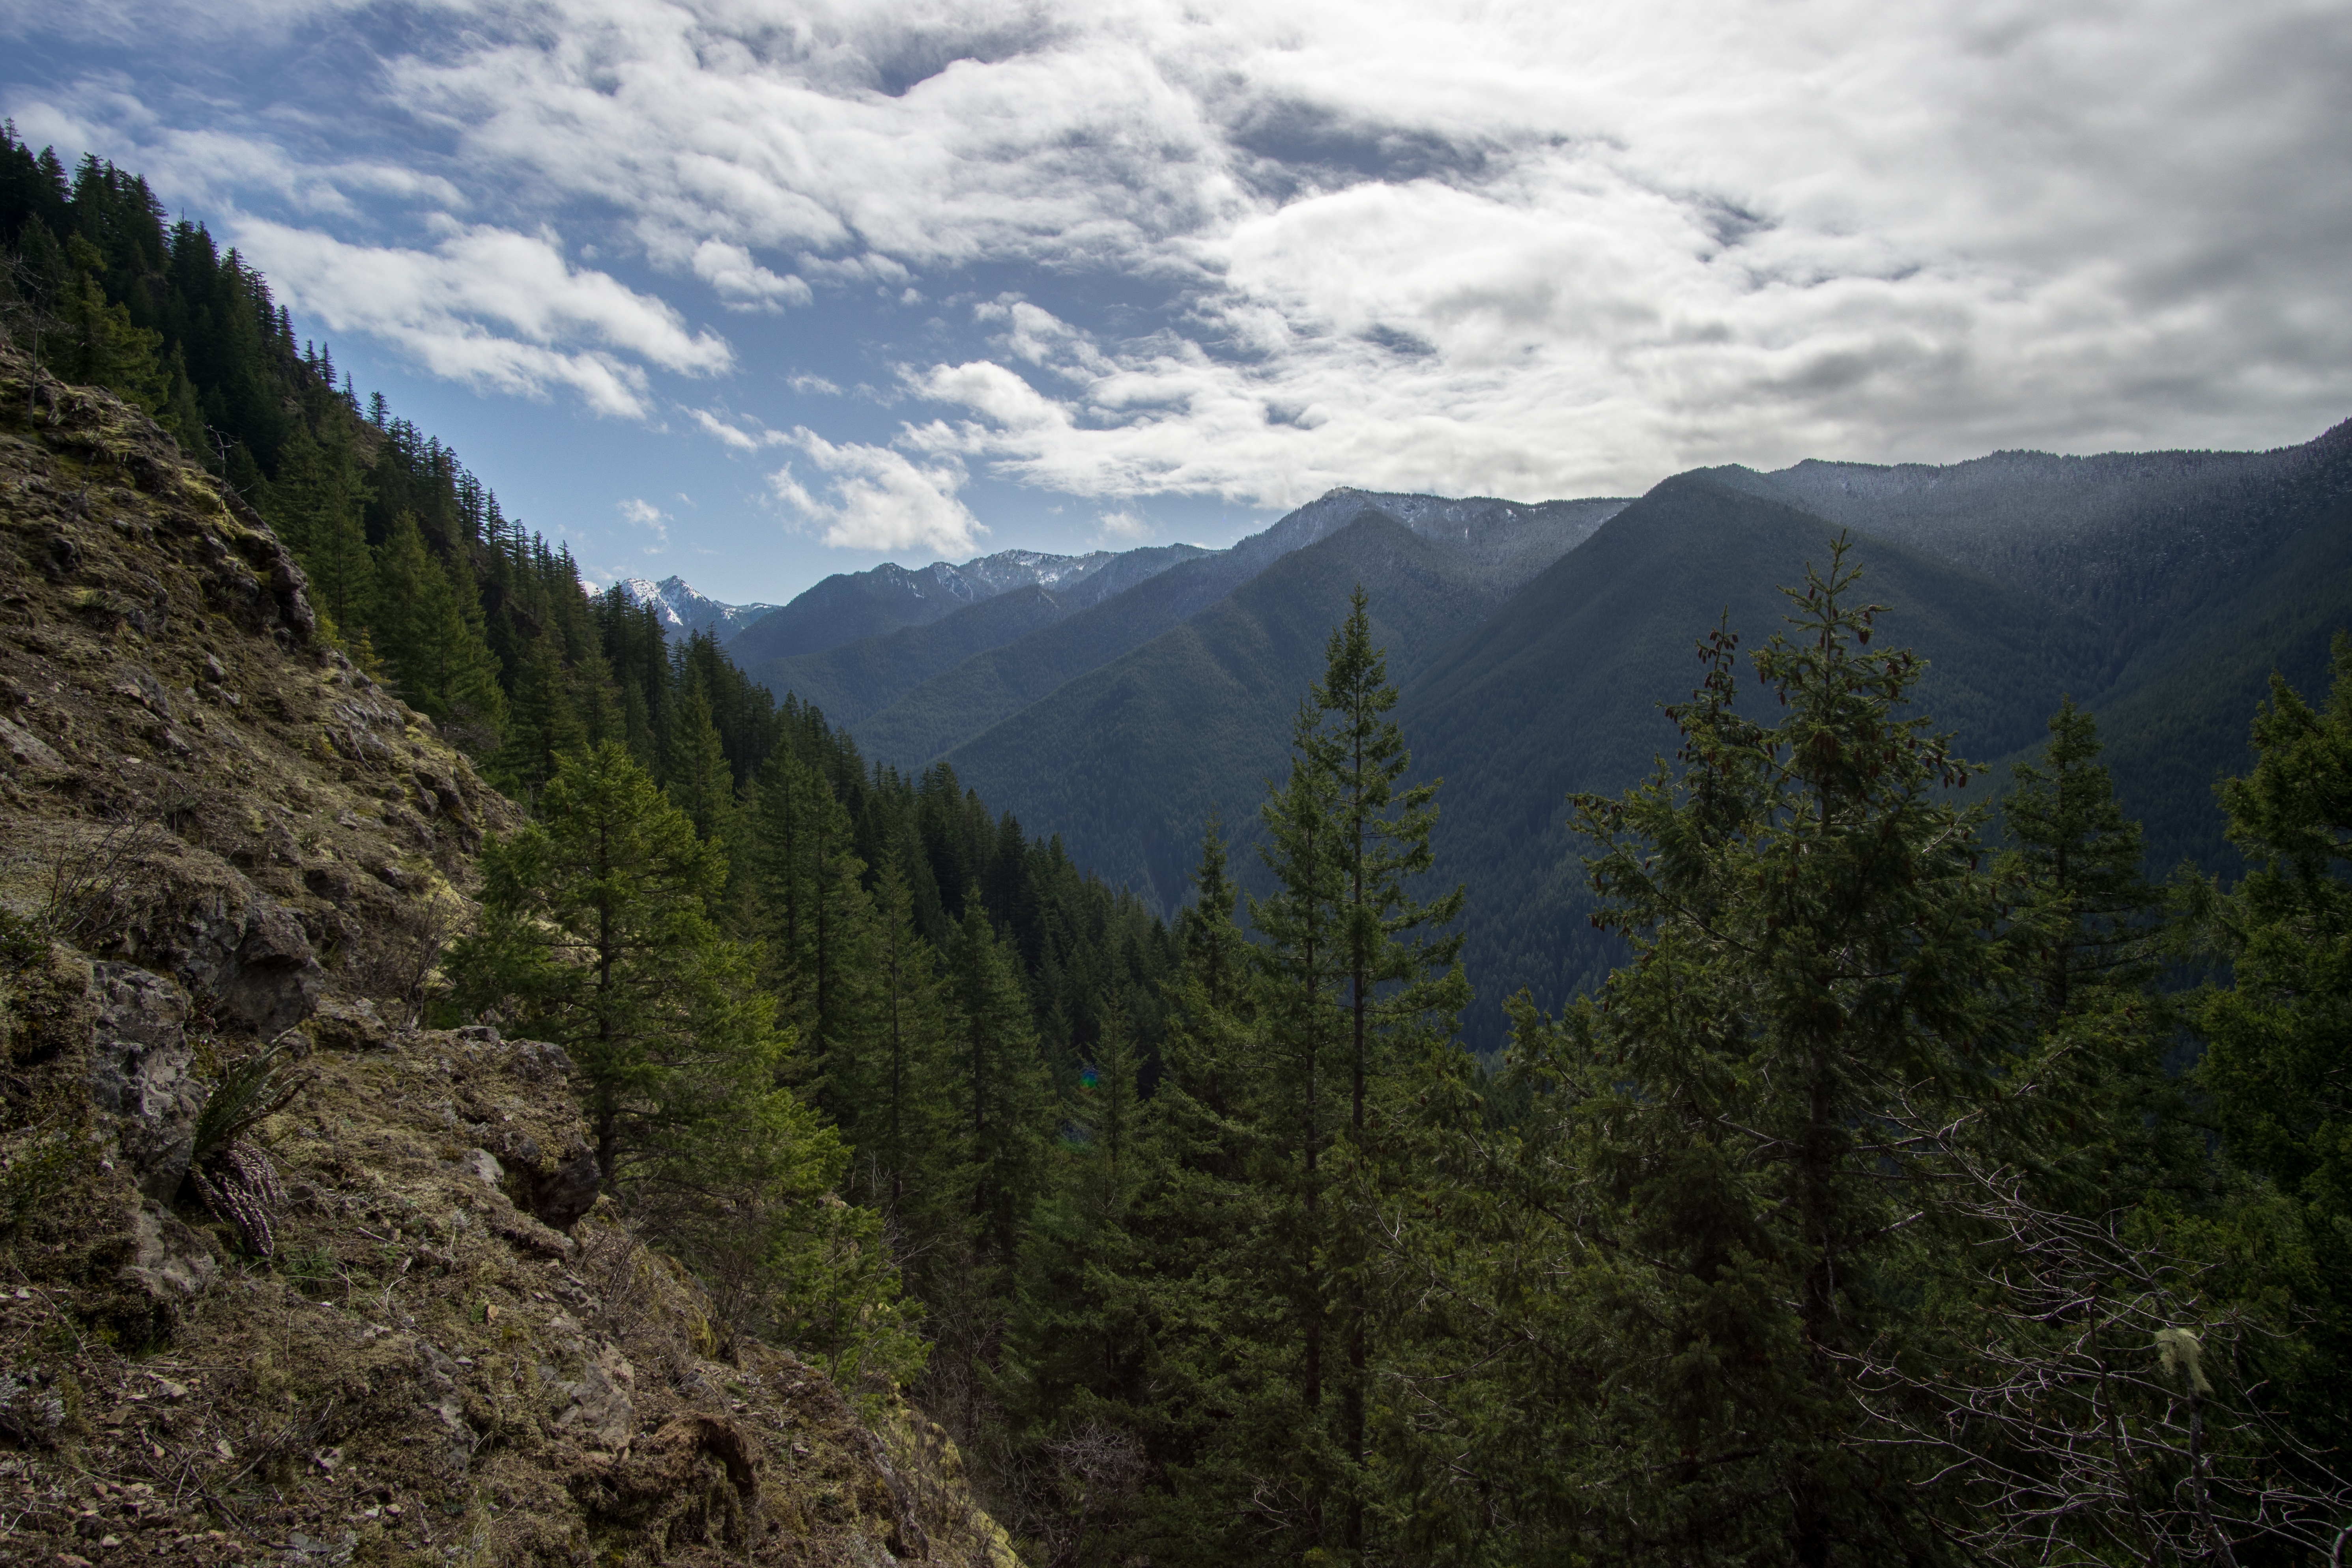
tree, nature, forest, wilderness, walking, mountain, trail, lake, adventure, valley, mountain range, ridge, alps, plateau, fell, ecosystem, landform, mountain pass, geographical feature, mountainous landforms, temperate coniferous forest